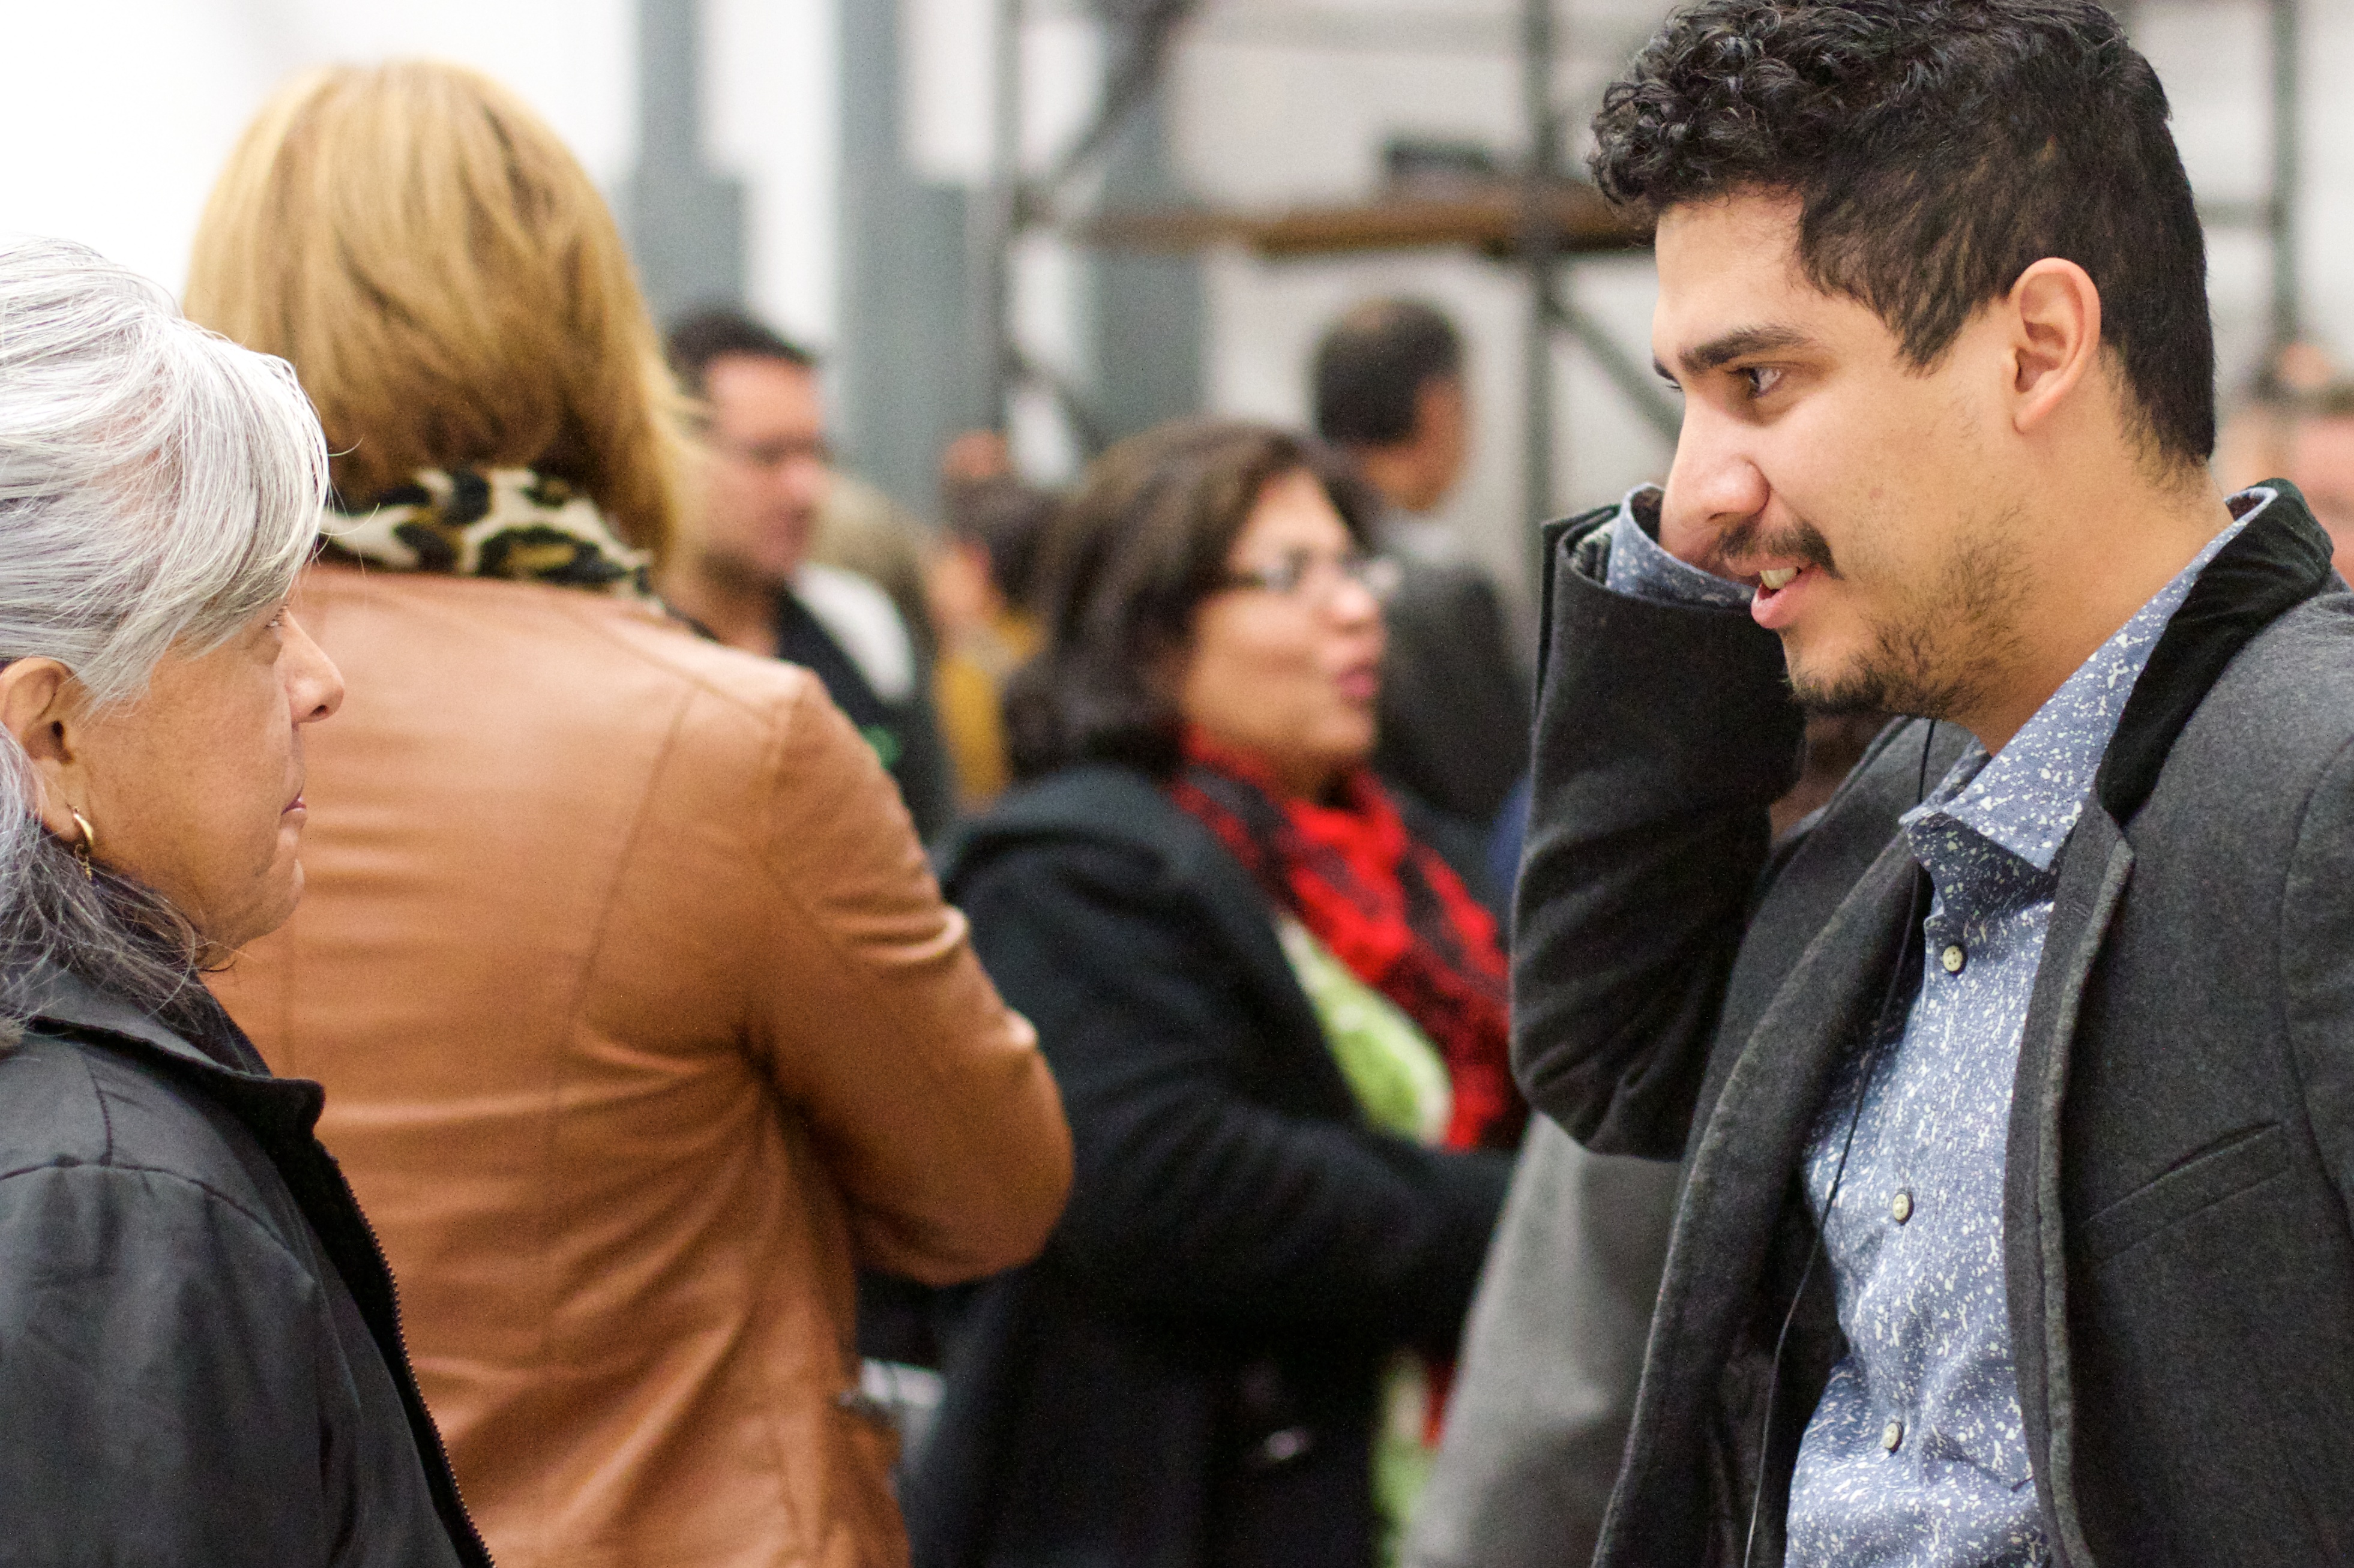
man, person, crowd, udgagora, interaction